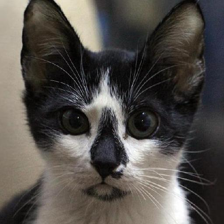
Label: animals